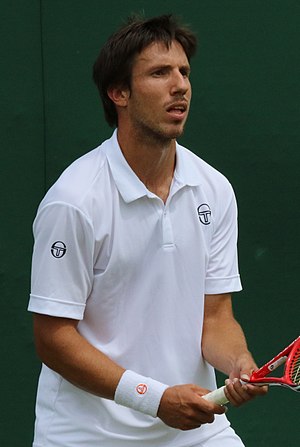
Wimbledon-mesterskabet i herresingle 2016 / Kvalifikation
Igor Sijsling
Wimbledon-mesterskabet i herresingle 2016 var den 130. turnering om Wimbledon-mesterskabet i herresingle. Turneringen var en del af Wimbledon-mesterskaberne 2016 og blev spillet i All England Lawn Tennis and Croquet Club i London, Storbritannien. Hovedturneringen med deltagelse af 128 spillere blev spillet i perioden 27. juni - 10. juli 2016, mens kvalifikationen blev afviklet den 20. - 24. juni 2016 i Bank of England Sports Ground i Roehampton.